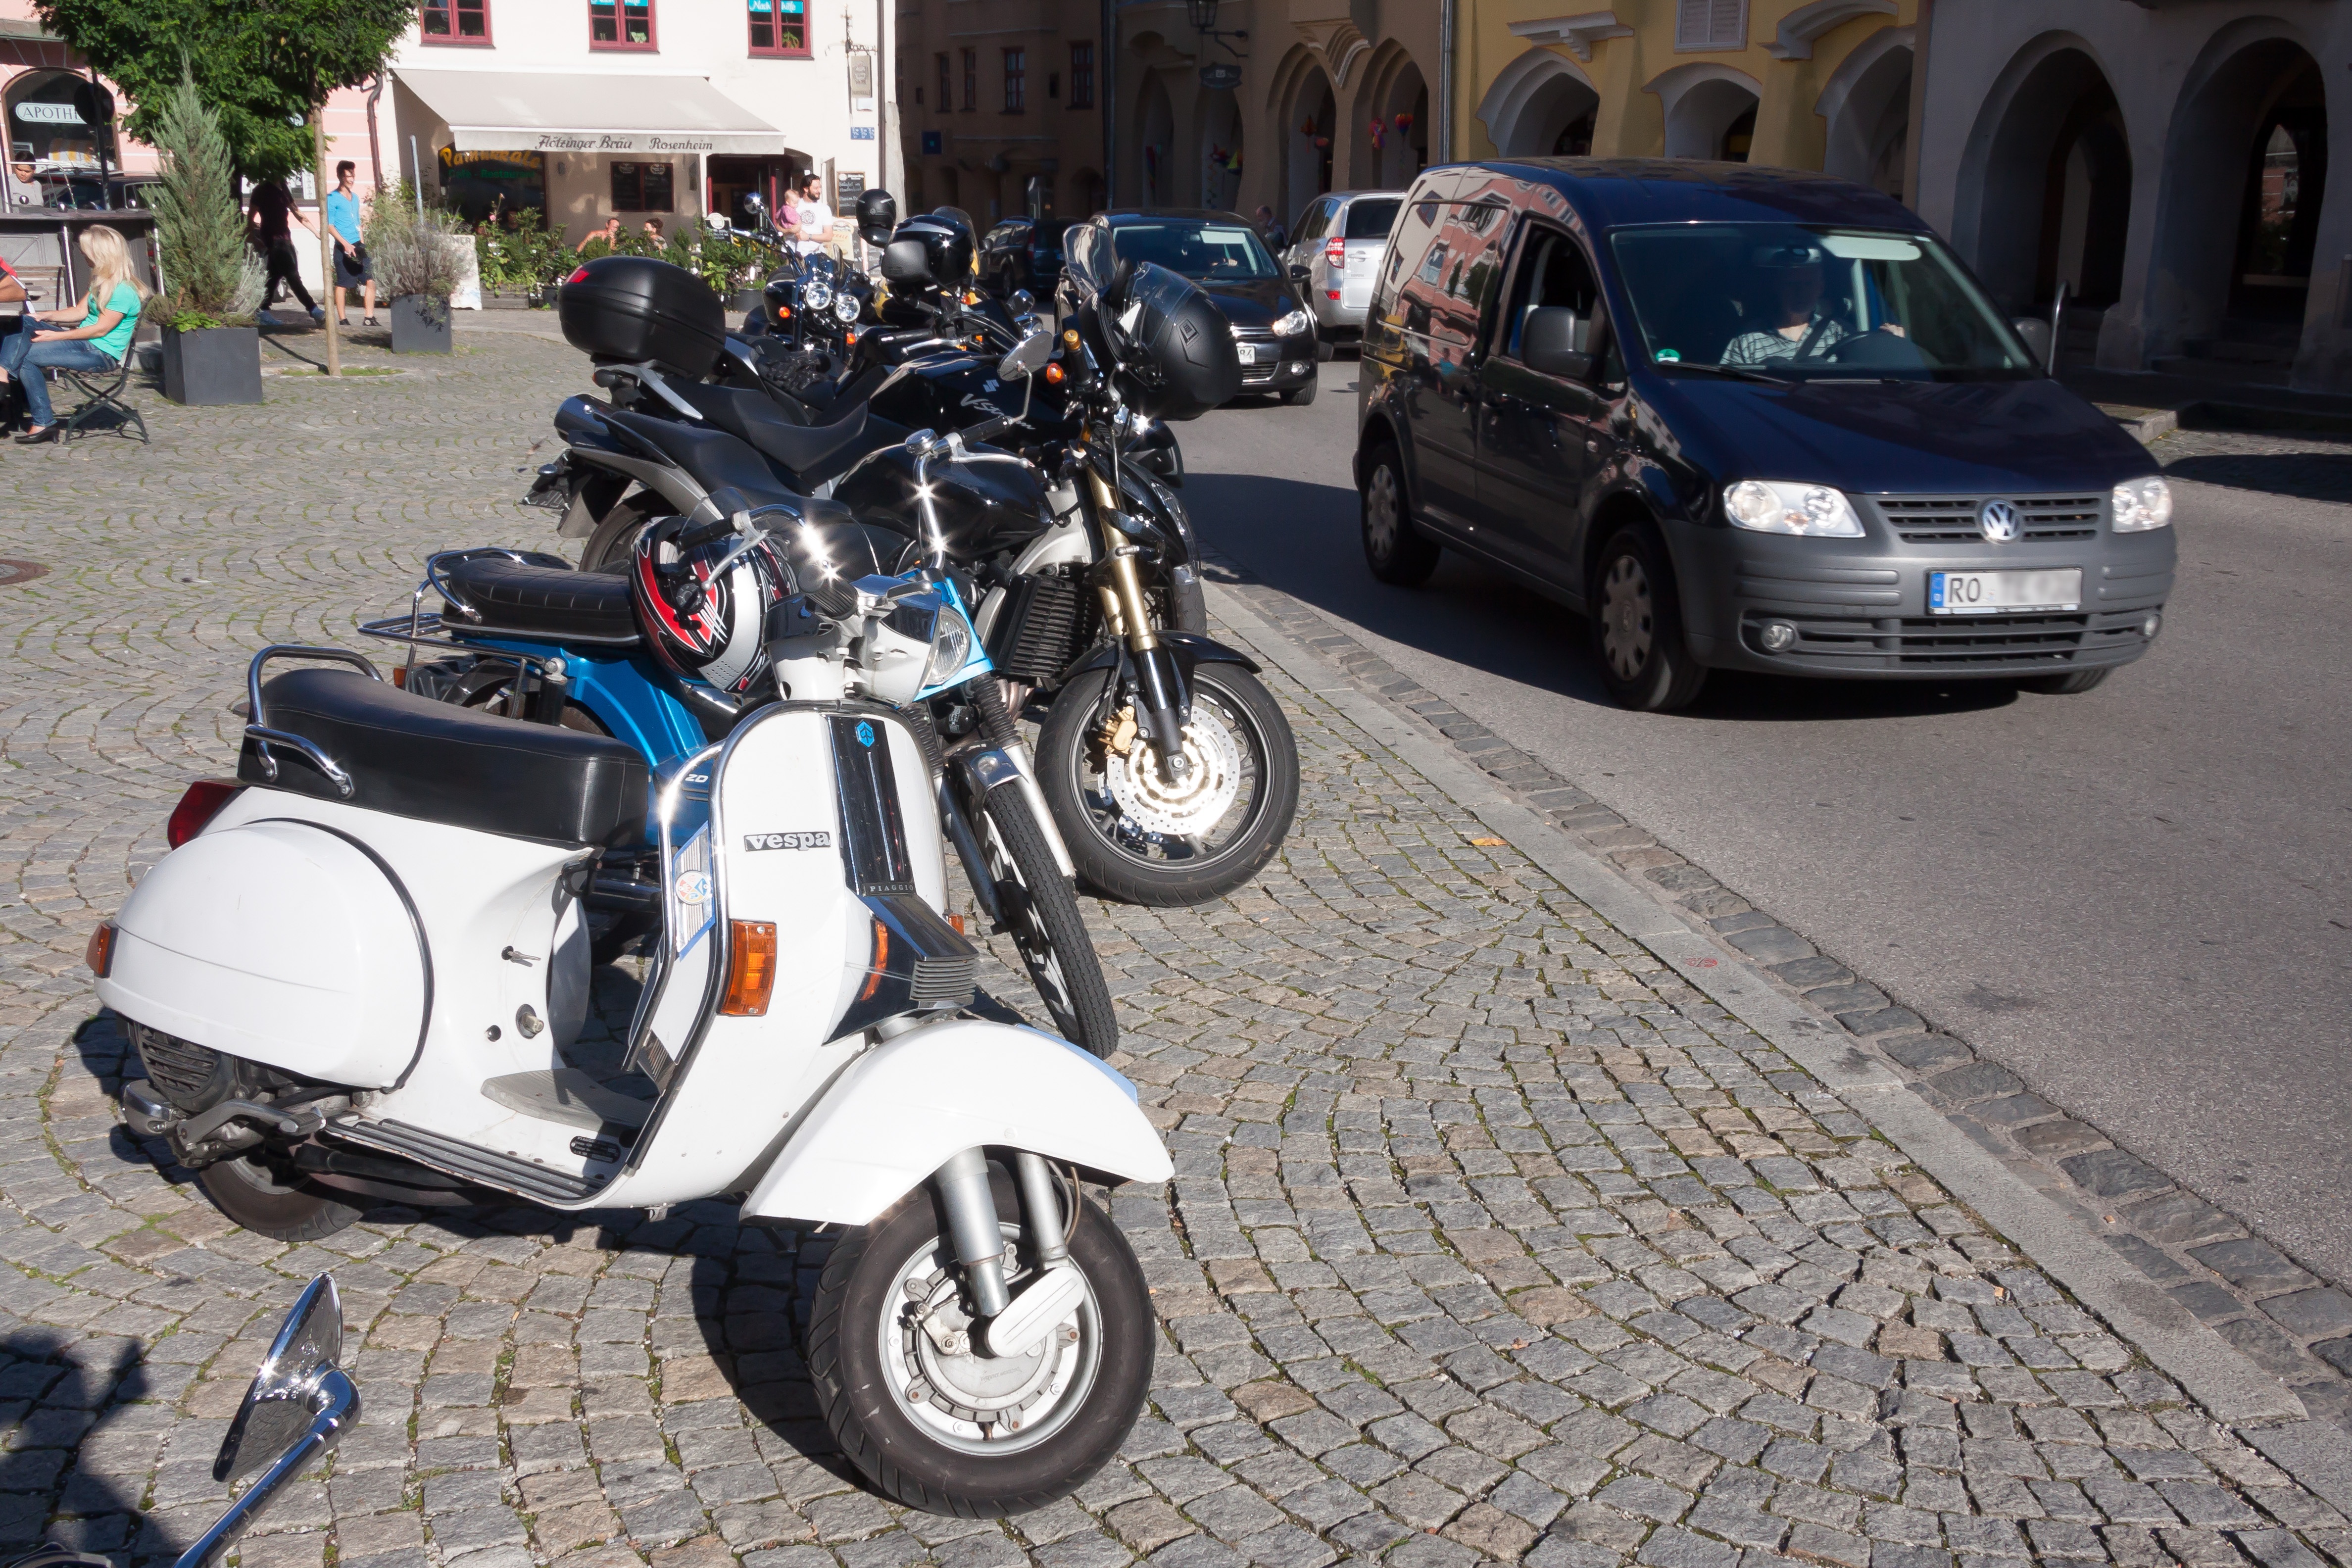
traffic, car, retro, vehicle, motorcycle, park, leisure, motor scooter, patch, scooter, series, autos, vespa, motorcycles, locomotion, vehicles, cult, motorcycling, flitzer, automobile make